Optimistique-moi

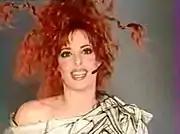
Mylène Farmer performing "Optimistique-moi" in "Les Années tube".

In 2000, Farmer performed the song on four television shows, making the song the most promoted one from "Innamoramento": "NRJ Music Awards" (22 January, TF1), "Les Années tube" (3 March, TF1), "Hit Machine" (11 March, M6) and "Tapis rouge" (25 March, France 2). On these occasions, the singer wore a dress made by John Galliano and performed a choreography accompanied with six dancers. She almost fell while walking on the train of her dress when she performed in "Hit Machine".